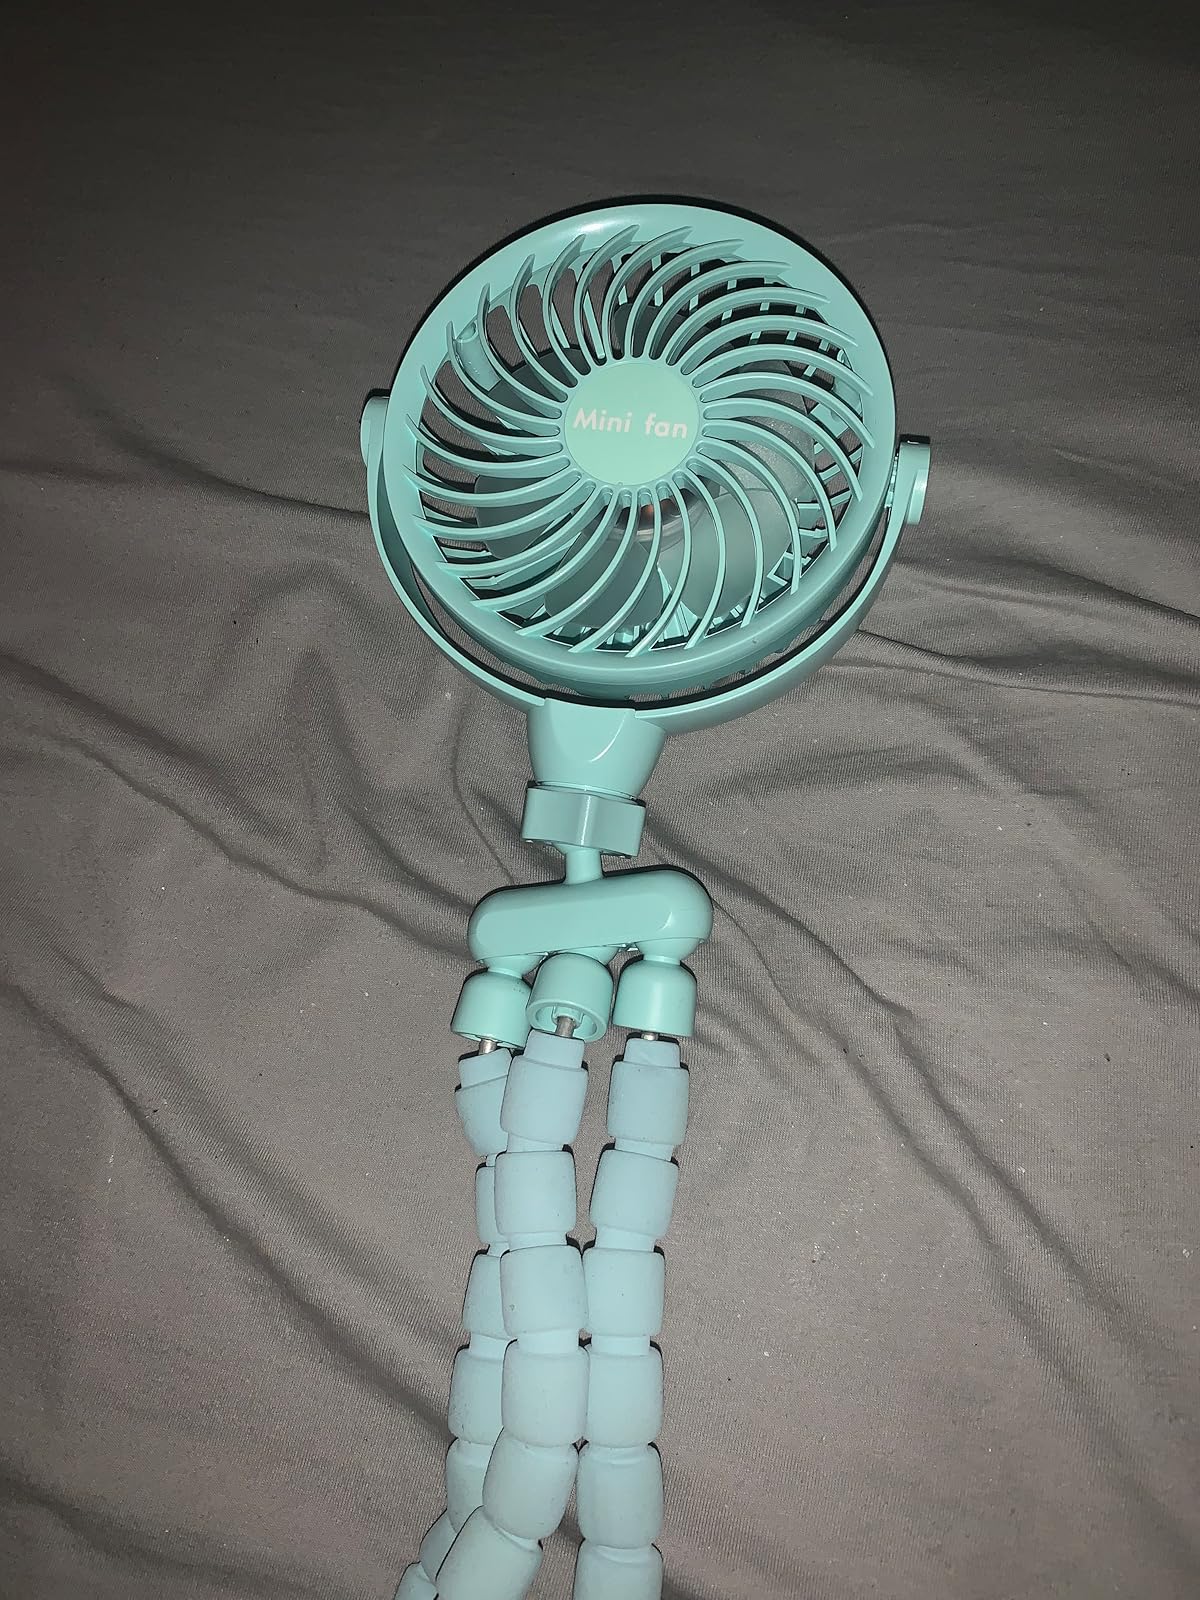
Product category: fan
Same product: yes